List of Hanasakeru Seishōnen episodes

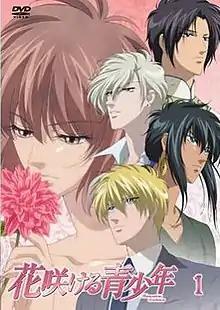
The cover of the first DVD compilation released by Studio Pierrot.

The episodes of "Hanasakeru Seishōnen" are produced by Studio Pierrot. The series premiered on April 5, 2009 on the NHK, and ended in 2010. It has a total of 39 episodes. The series was directed by Chiaki Kon until episode 20, but changed afterward to Hajime Kamegaki for unknown reasons. Two pieces of theme music are used, one opening theme and one ending theme. The opening theme, "Change", and the ending theme, "One", are both performed by J-Min.